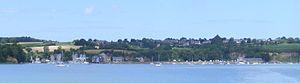
Panorama de ""La cale des moulins"", un lieu-dit rattaché au village Plouer-sur-Rance, en France (région Bretagne). Ce lieu-dit est formé par une route longeant l'estuaire de la Rance et se se terminant par la cale. Au milieu, le port de plaisance et un vieux moulin à eau rénové en résidence. La photo est prise d'un bateau."
Plouër-sur-Rance [pluɛʁ syʁ ʁɑ̃s] est une commune française située dans le département des Côtes-d'Armor en région Bretagne.